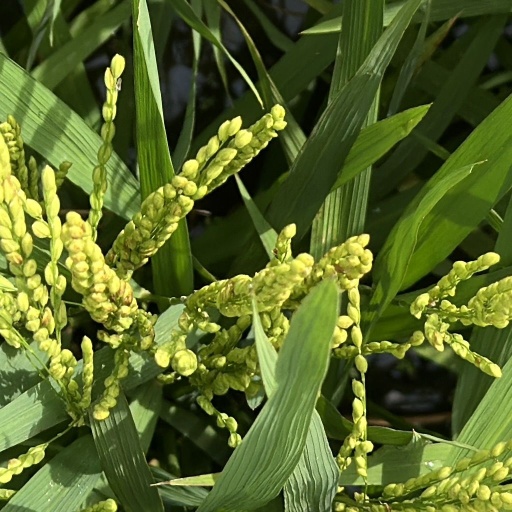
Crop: rice